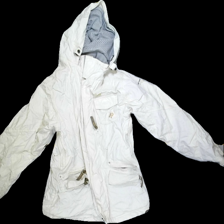
View: front
Type: Winter jacket
Category: Ladies
Brand: Not in the list
Colors: White, Beige
Material: 100%polyester
Cut: Regular
Size: S
Season: Winter
Stains: Major
Smell: Minor
Damage: 1
Price range: <50
Recommended usage: Export